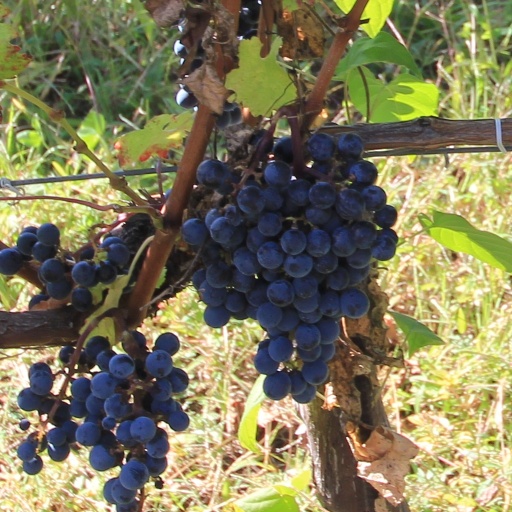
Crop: grape